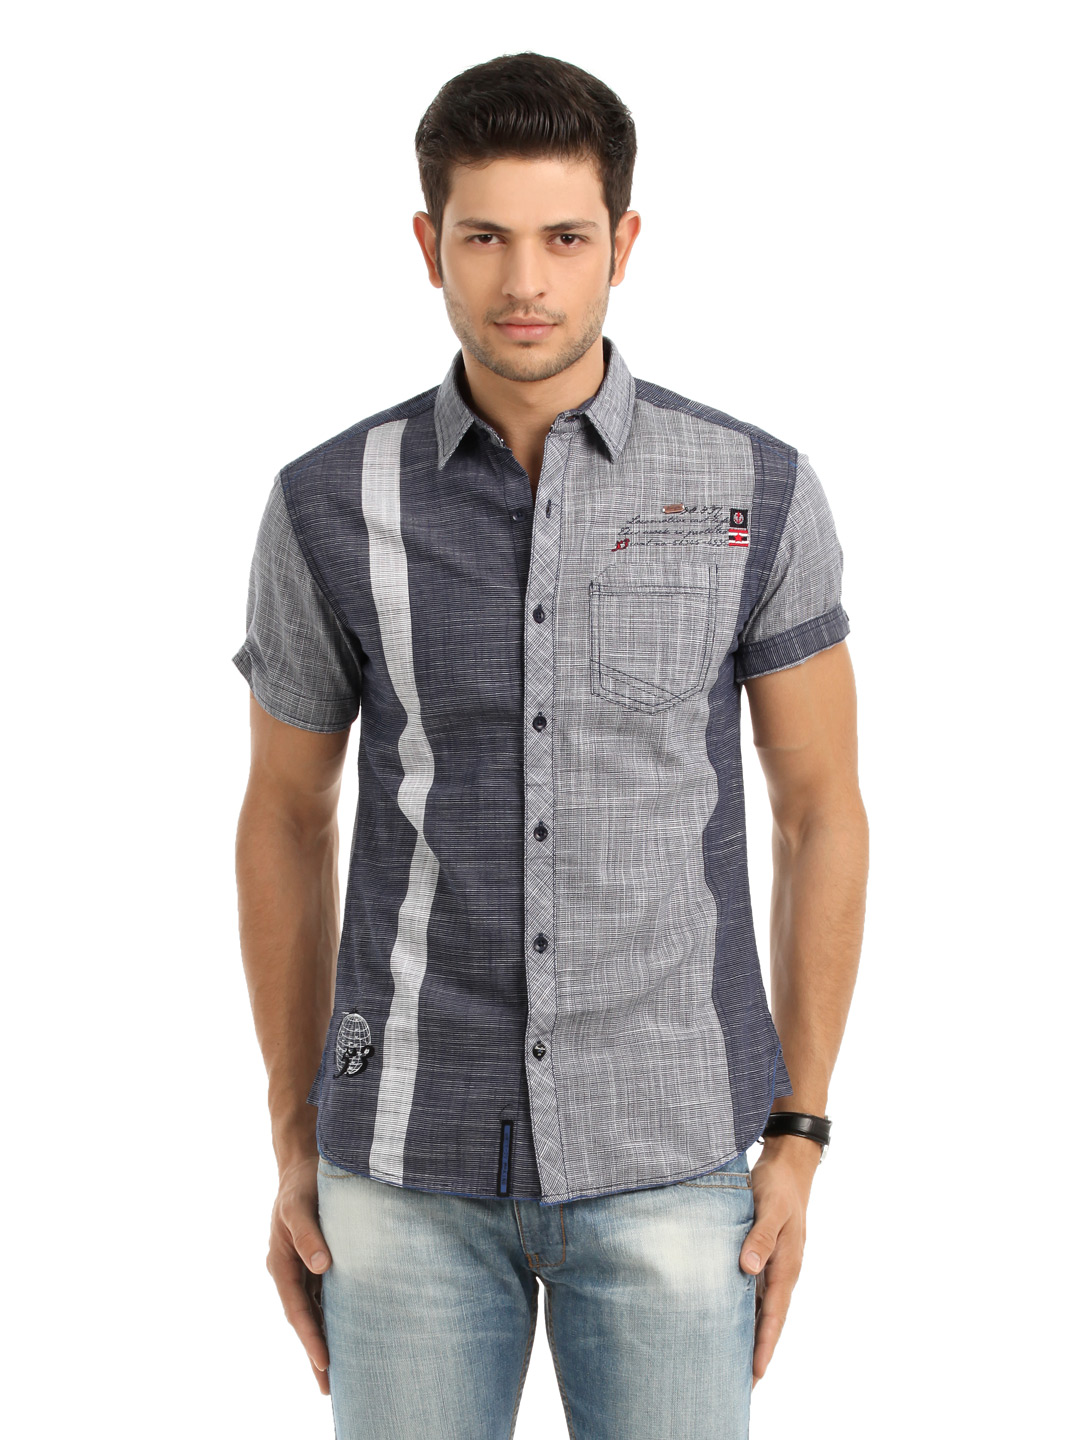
Locomotive  Men Navy Blue Shirt
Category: Apparel / Topwear / Shirts
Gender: Men
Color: Navy Blue
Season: Summer 2012
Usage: Casual